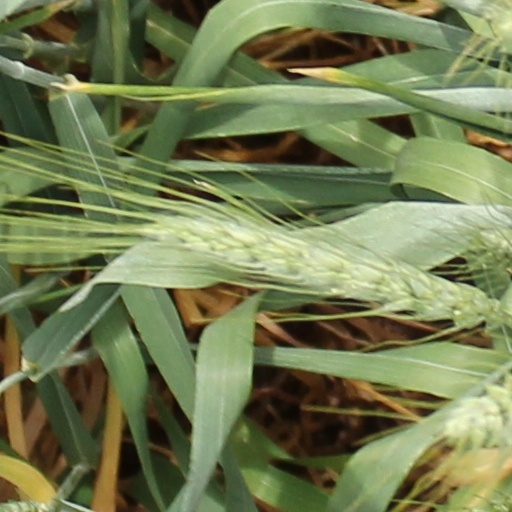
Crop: wheat